Secondary surveillance radar

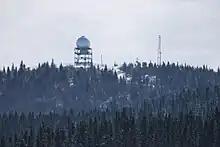
Independent secondary surveillance radar (ISSR), designation YMT, north of Chibougamau, Quebec, Canada

Both the civilian SSR and the military IFF have become much more complex than their war-time ancestors, but remain compatible with each other, not least to allow military aircraft to operate in civil airspace. SSR can provide much more detailed information, for example, the aircraft altitude, as well as enabling the direct exchange of data between aircraft for collision avoidance. Most SSR systems rely on Mode C transponders, which report the aircraft pressure altitude. The pressure altitude is independent of the pilot's altimeter setting, thus preventing false altitude transmissions if altimeter is adjusted incorrectly. Air traffic control systems recalculate reported pressure altitudes to true altitudes based on their own pressure references, if necessary.